Marianowo, West Pomeranian Voivodeship

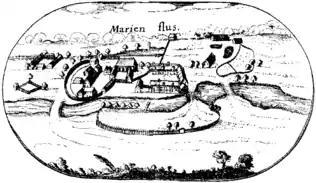
View of the abbey and village from 1618

The area became part of the emerging Polish state under its first historic ruler Mieszko I around 967. Following the fragmentation of Poland, it formed part of the Duchy of Pomerania. The origins of the village go back to the foundation of Cistercian monastery in 1228 by Duke Barnim I the Good of Pomerania from the Griffin dynasty. In 1228, Cistercian nuns arrived and founded an abbey in the village. After the Protestant Reformation, the nunnery was secularized in 1569, but its purpose, to harbour unmarried or widowed noble women from the Duchy of Pomerania, continued as a Lutheran convent (damsels' foundation) for noble women. One of these noble women was Sidonia von Borcke, famous for her trial for witchcraft in 1620.